Buddy Tinsley

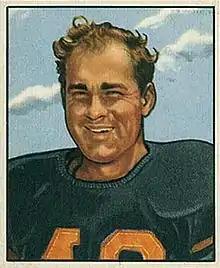
Tinsley on a 1950 Bowman football card

Robert Porter "Buddy" Tinsley (August 16, 1924 – September 14, 2011) was a Canadian Football League (CFL) offensive lineman for the Winnipeg Blue Bombers. He was inducted into the Canadian Football Hall of Fame in 1982, and was a member of the Winnipeg Blue Bombers Hall of Fame, the Manitoba Sports Hall of Fame and the Baylor University Hall of Fame.